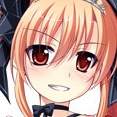
Portrait style: Anime Portrait